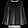
Label: Pullover